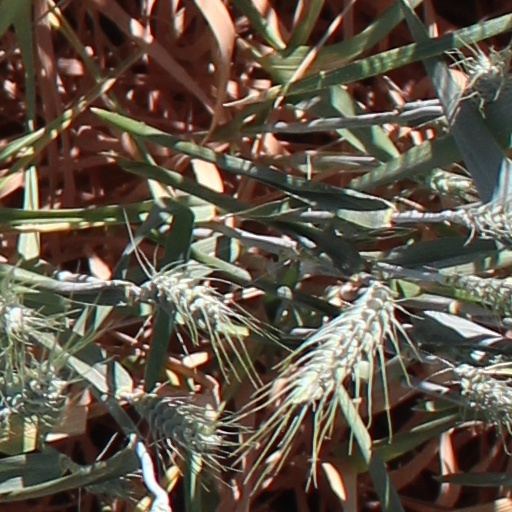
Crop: wheat